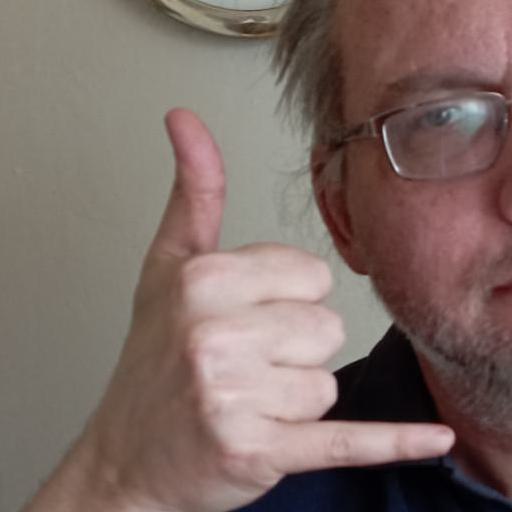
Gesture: call